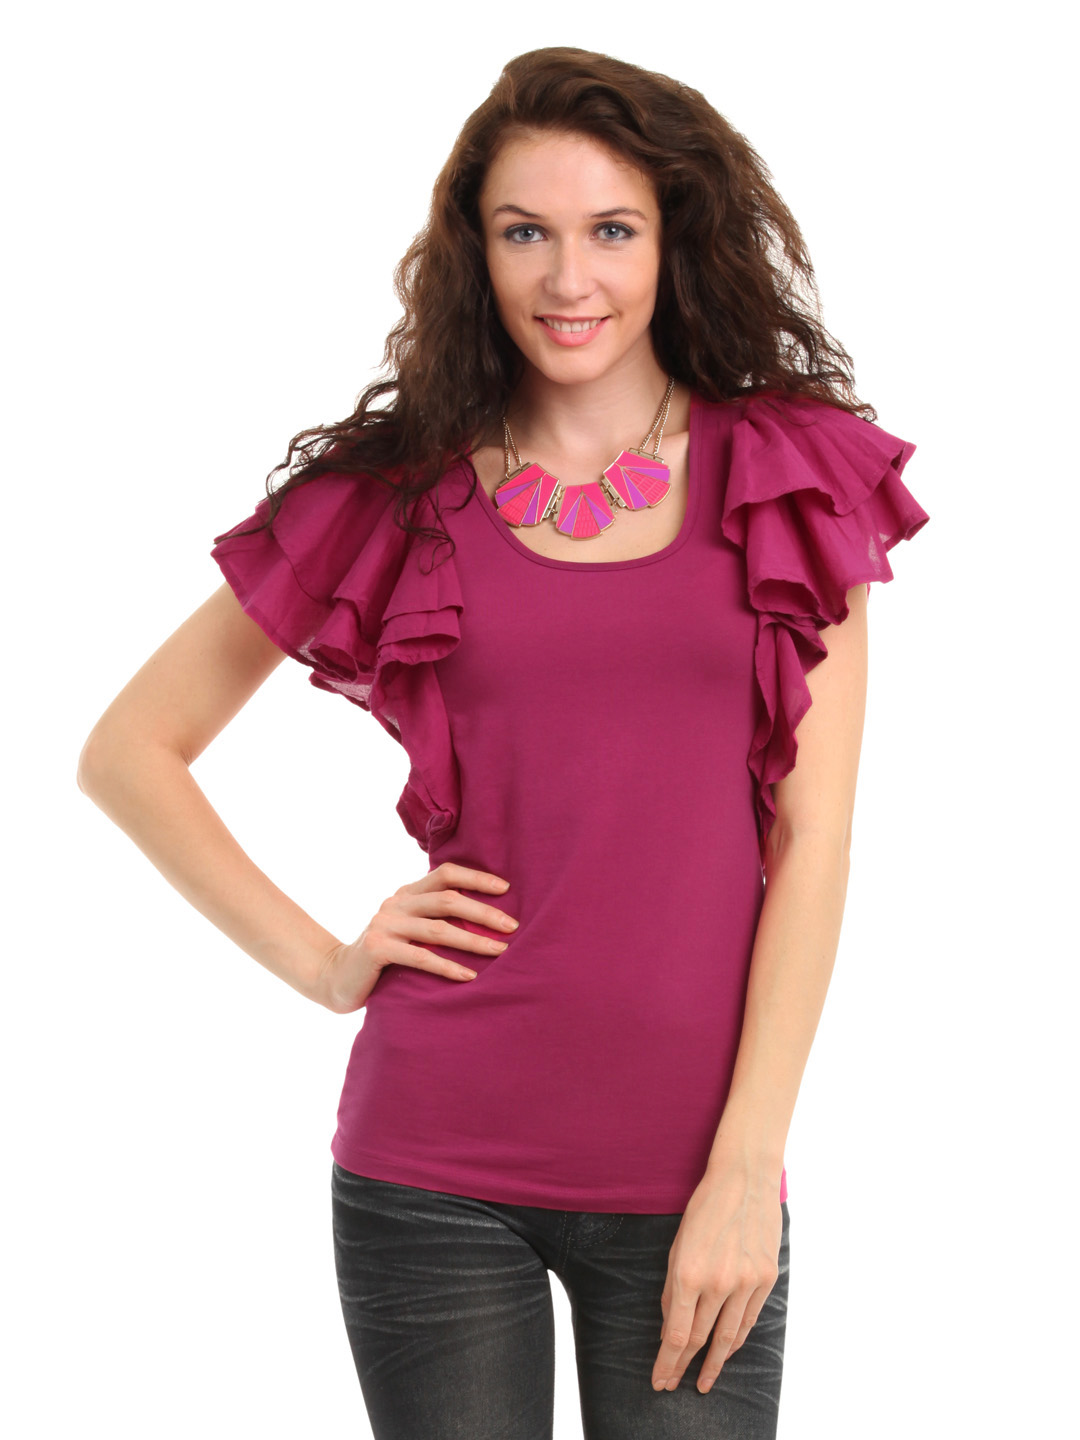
French Connection Women Pink Top
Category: Apparel / Topwear / Tops
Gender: Women
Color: Pink
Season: Summer 2012
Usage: Casual